Sargonid dynasty

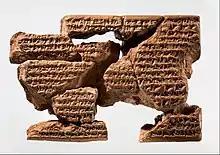
Letter written by Sinsharishkun to Nabopolassar of Babylon, in which he recognizes him as king of Babylon and pleads to be allowed to retain his kingdom. Now in the Metropolitan Museum of Art. The authenticity of the letter is a matter of debate.

After Sennacherib's murder, Esarhaddon first had to defeat his brothers Arda-Mulissu and Nabu-shar-usur in six weeks of civil war. Their betrayal deeply affected Esarhaddon, who would remain paranoid and distrustful, particularly of his male relatives, for the rest of his reign.' Though the brothers who had betrayed him managed to escape, their families, associates and supporters were captured and executed, as was the security staff in the royal palace.' To not allow the same justification being used to supplant him as ruler, Esarhaddon quickly moved to rebuild Babylon and issued an official proclamation which made clear that it had been the will of the gods that Babylon be destroyed because the city had lost its respect for the divine. The proclamation makes no mention of Esarhaddon's father but clearly states that Esarhaddon was to be a divinely chosen restorer of the city.' Esarhaddon successfully rebuilt the city gates, battlements, drains, courtyards, shrines and various other buildings and structures. Great care was taken during rebuilding of the Esagila (Babylon's great temple), depositing precious stones, scented oils and perfumes into its foundations. Precious metals were chosen to cover the doors of the temple and the pedestal that was to house the Statue of Marduk (the main cult image of Babylon's god, Marduk) was manufactured in gold.'